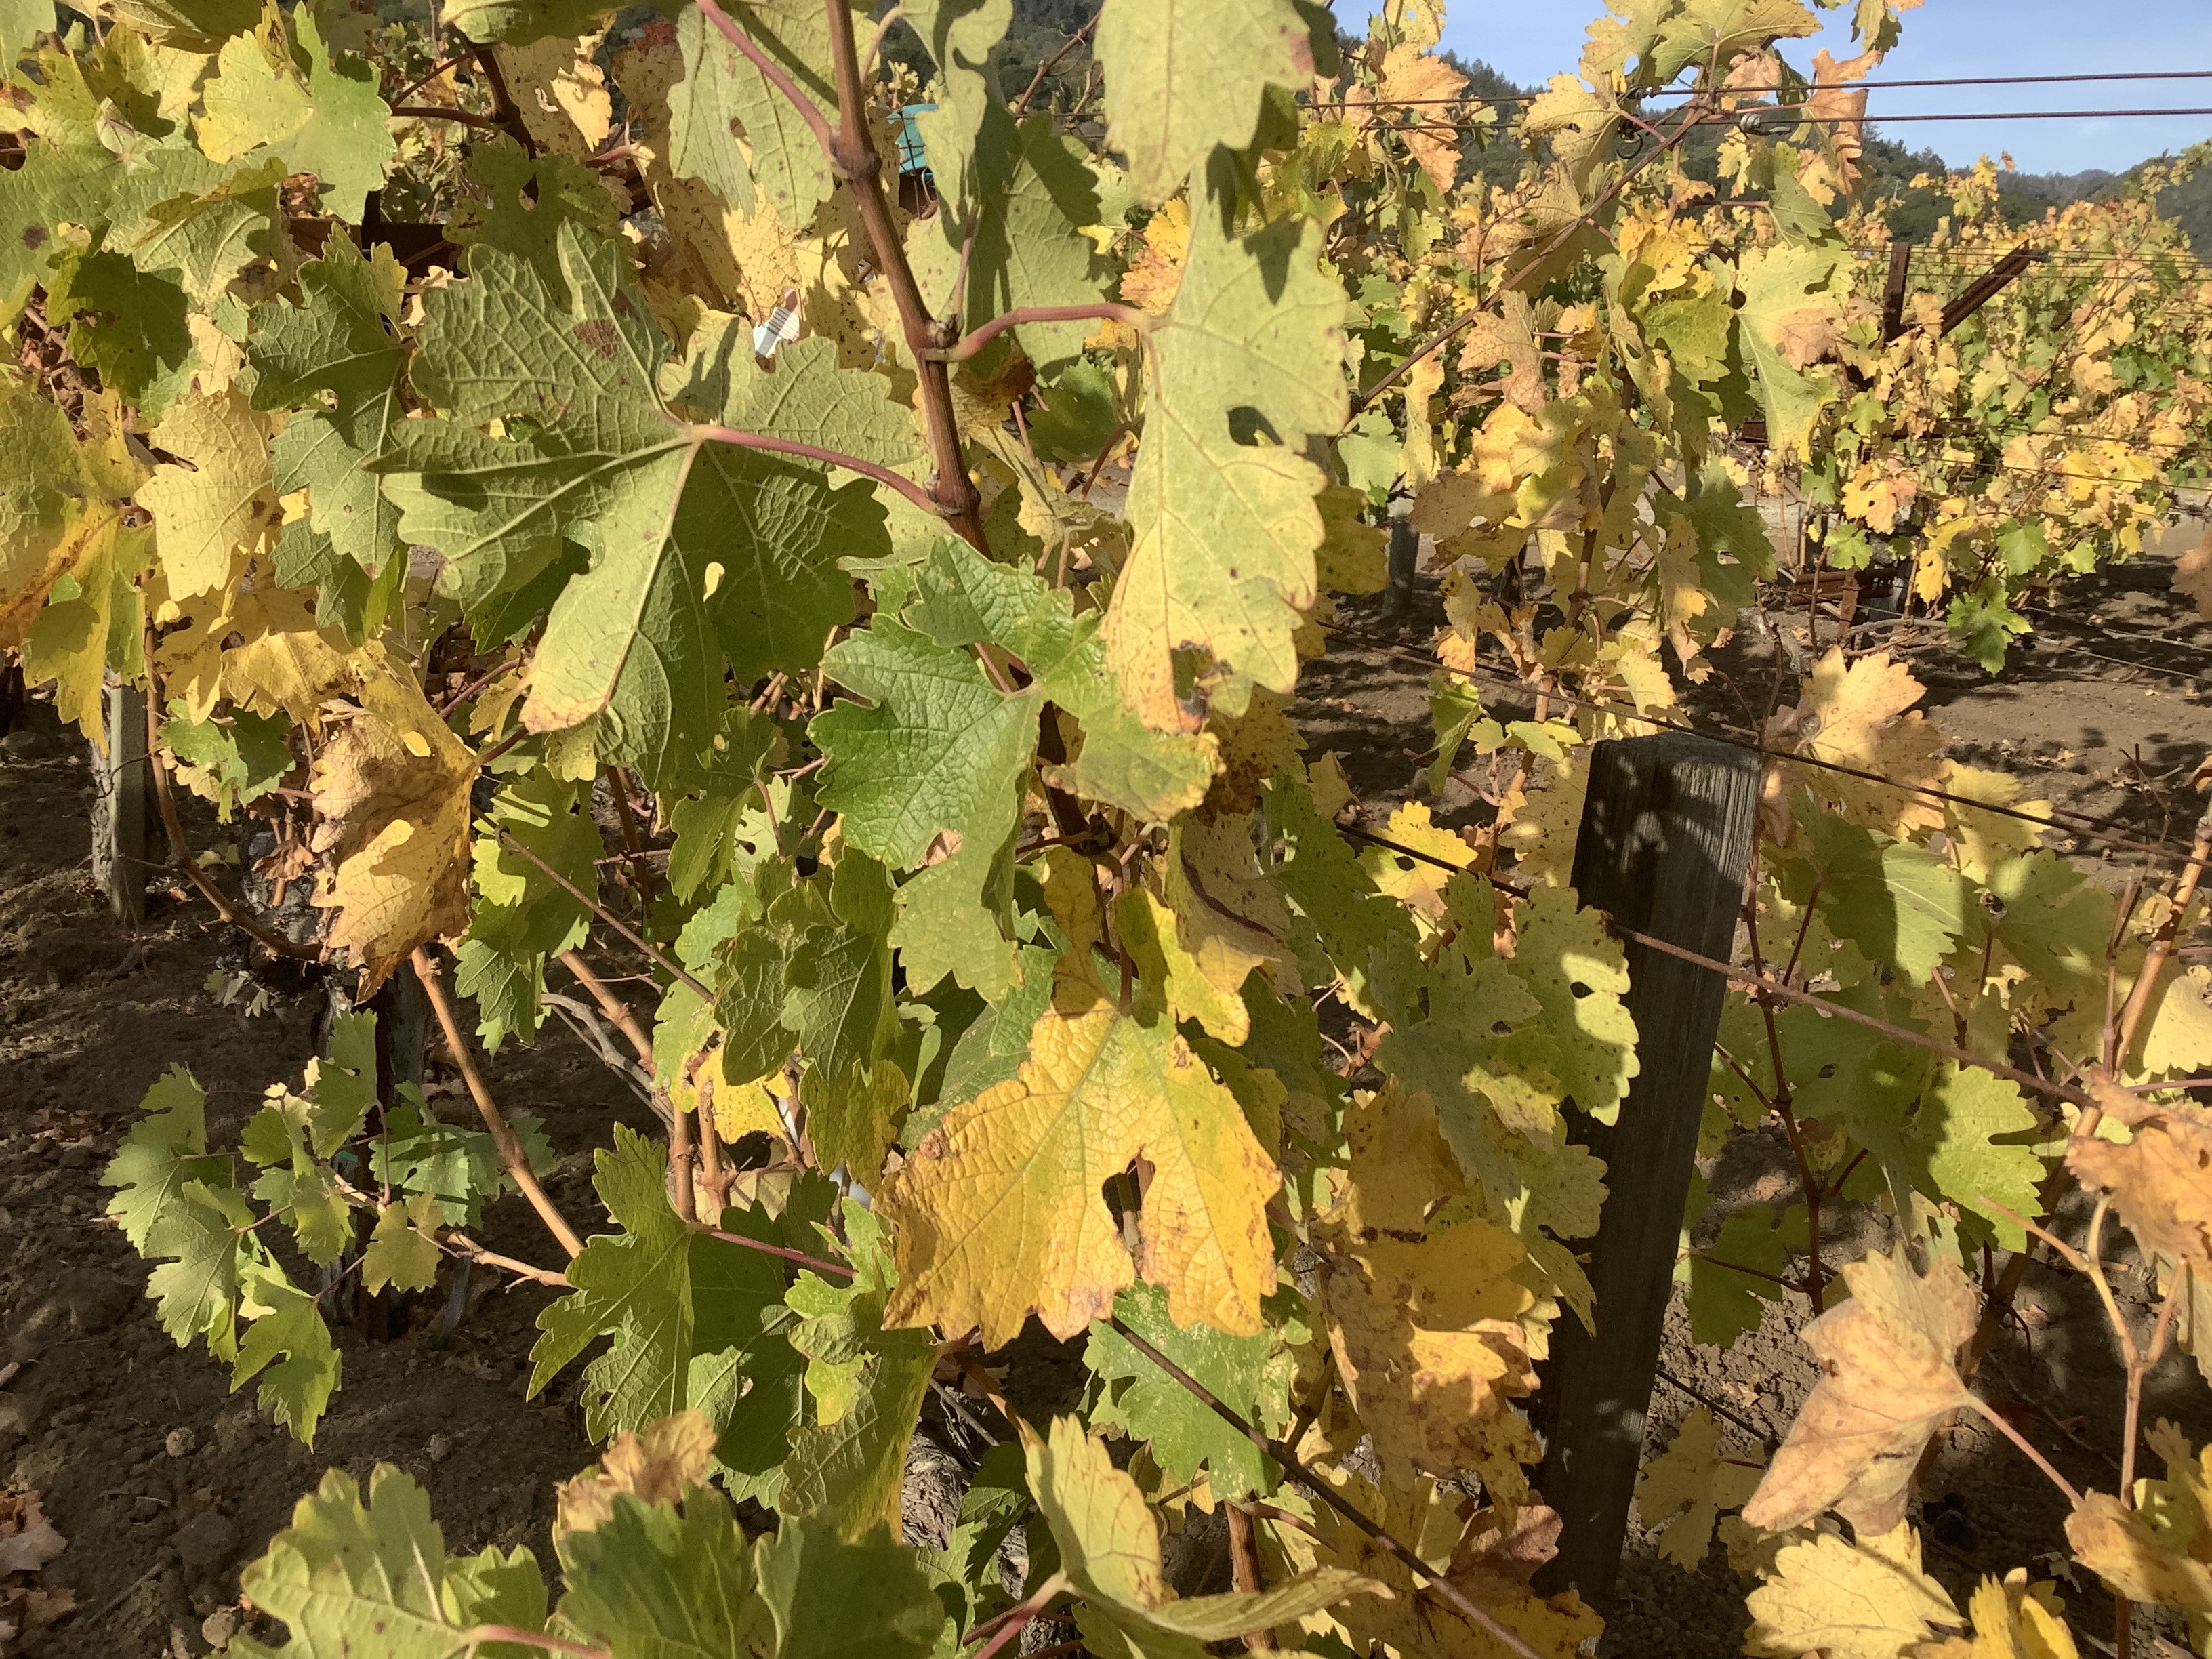
Label: No Virus